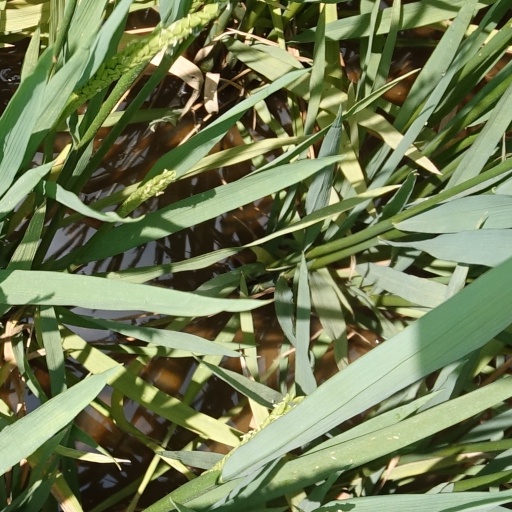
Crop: rice